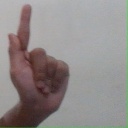
अक्षर: ळ